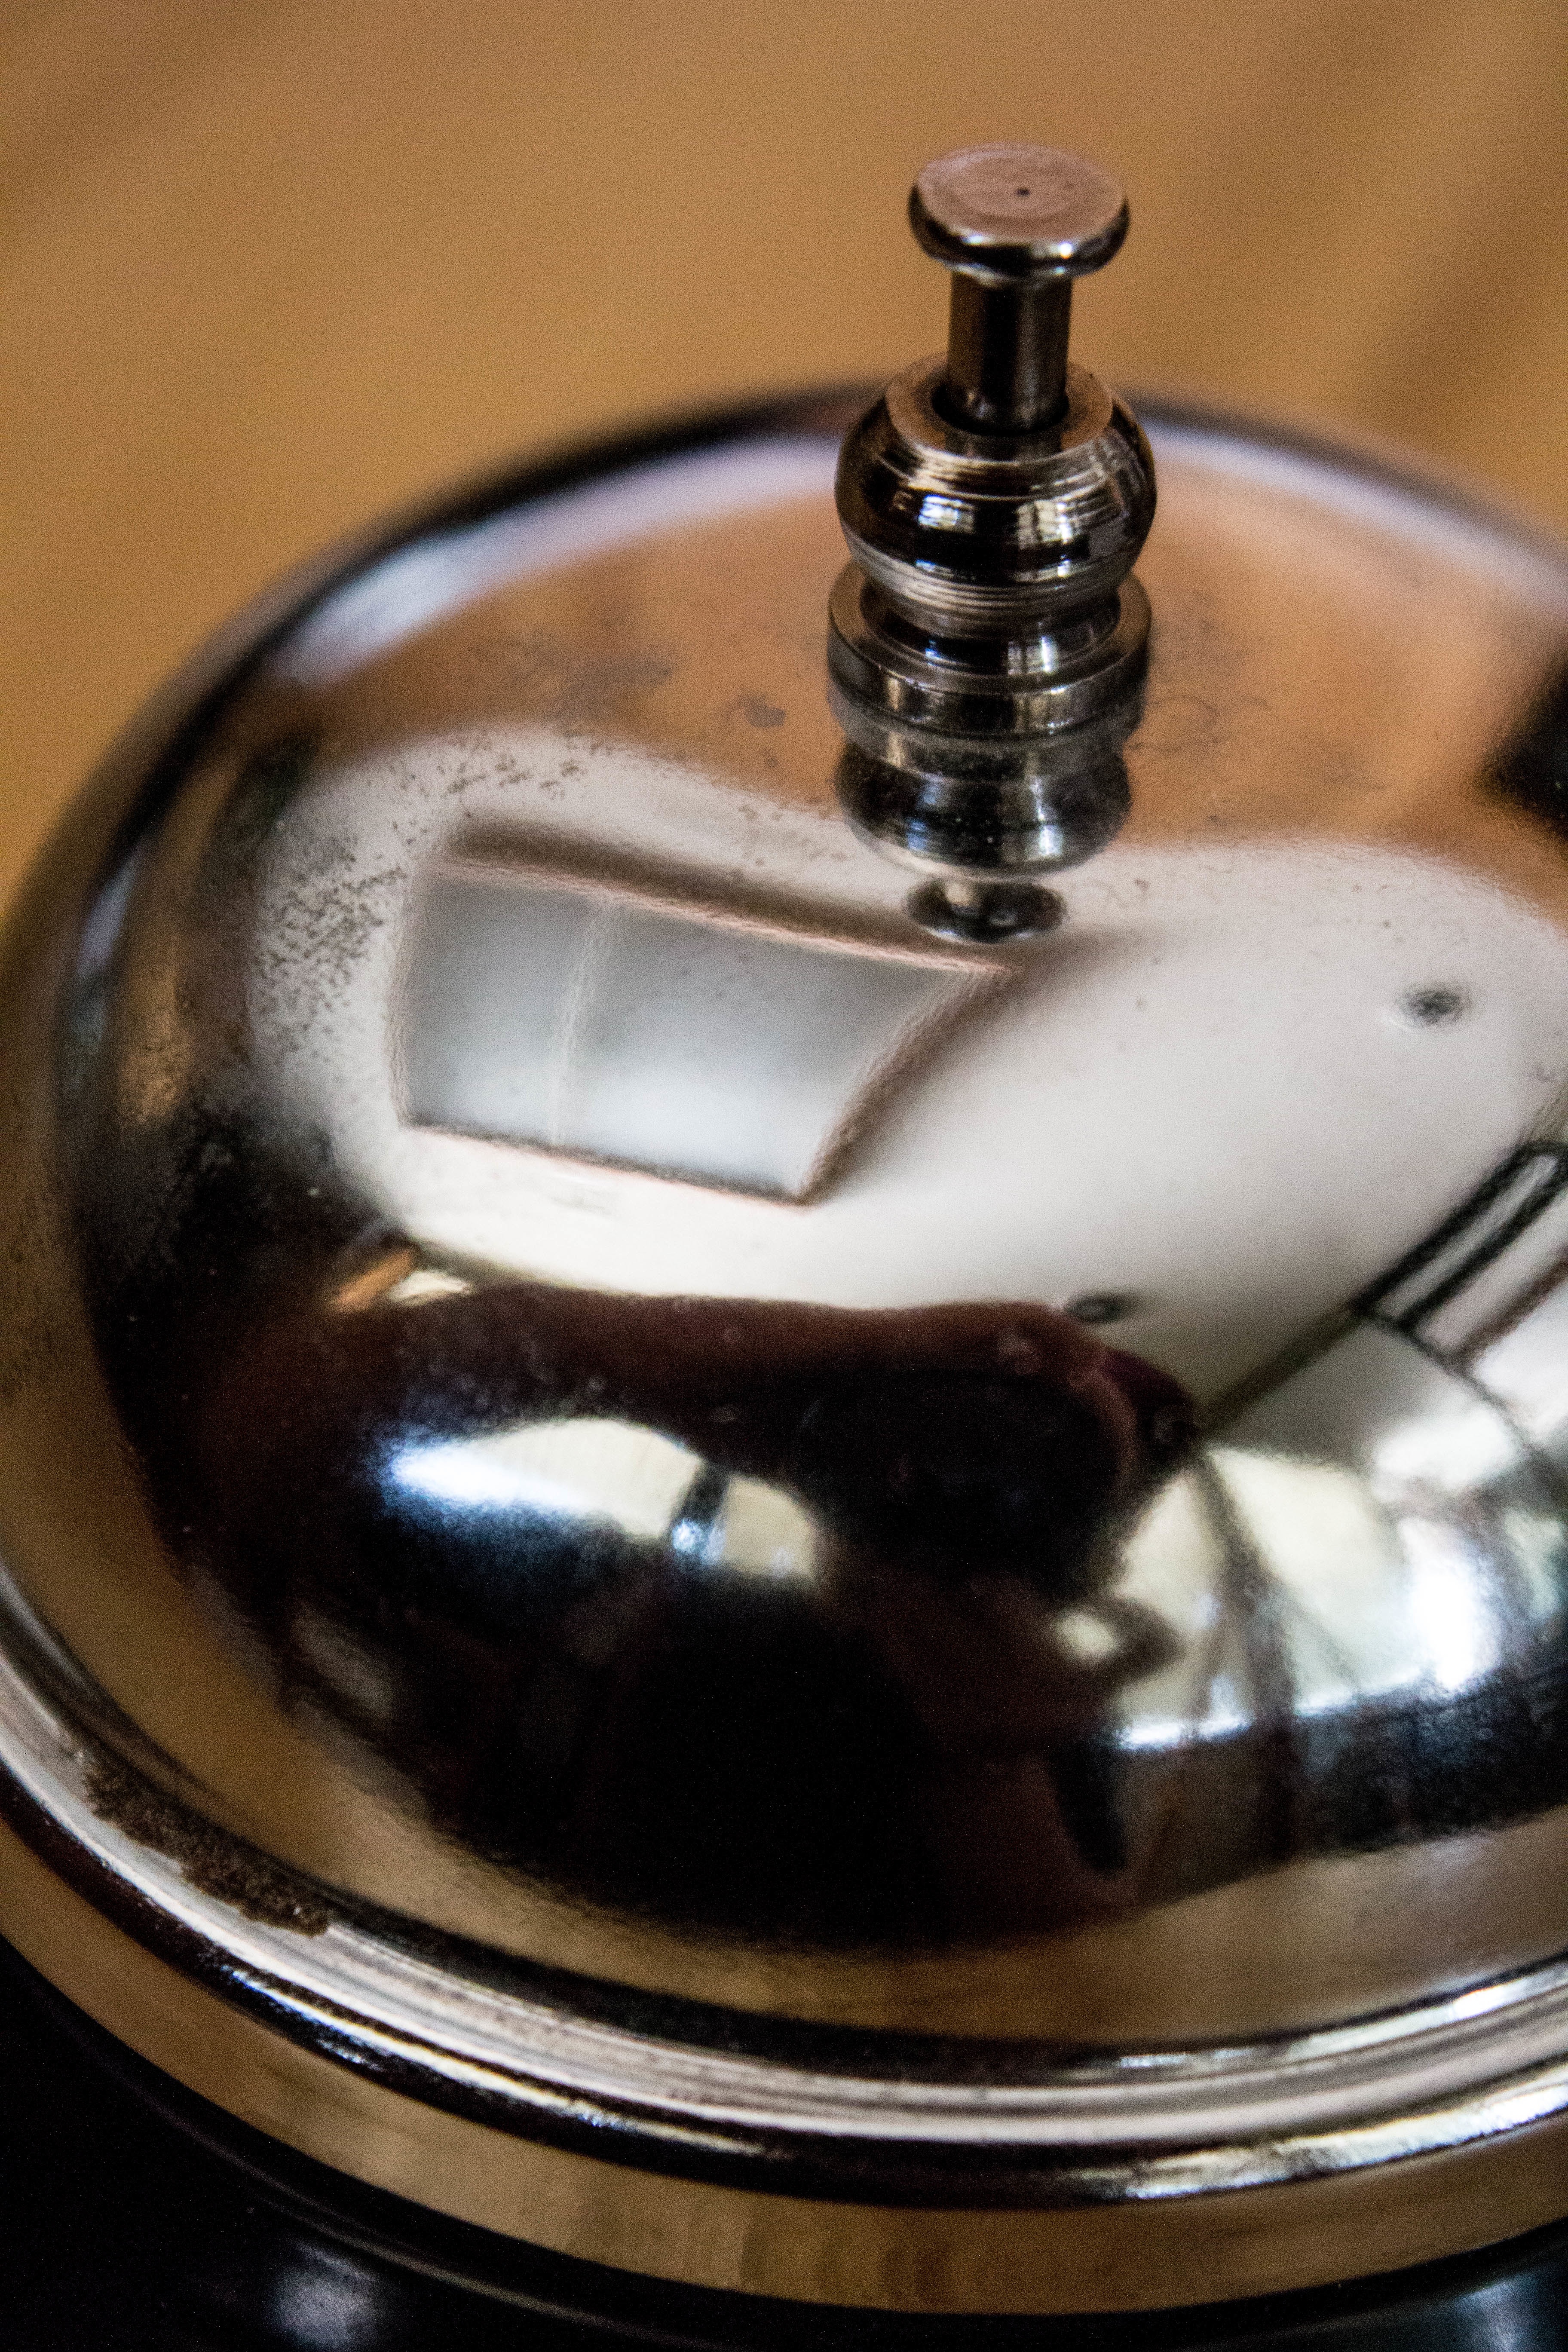
glass, drink, bottle, lighting, flavor, drinkware